Gammel Kongevej 25

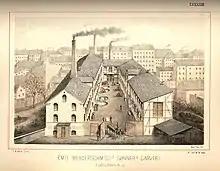
Messerschmidt's Tannery in 1888

On Emil Messerschmidt's death, it was passed down to his two eldest sons: John (born 1855) and Louis Messerschmidt (born 1858). A younger son, Christian Wilhelm Messerschmidt (1871-1948), would in 1895 start a wholesale company trading in tannins, extracts and leather. He is also remembered for building the country house Christiansgave in Rungsted north of Copenhagen. Louis Messerschmidt was from 1904 to 1916 alderman of the Tanners' Guild in Copenhagen.